Kim Kwang-kyu (actor)

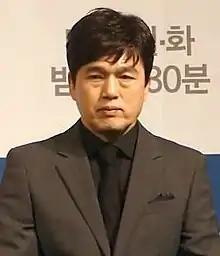
Kim in 2019

Kim Kwang-kyu (born December 8, 1967) is a South Korean actor. He made his acting debut in 1999 in "Dr. K", and its director fellow Busan native Kwak Kyung-taek later cast him in a small but memorable role as a physically abusive teacher in the 2001 box-office hit "Friend". Kim continued acting in both television and film as a supporting actor, notably in "Couple or Trouble" (2006), "The Secret of Coocoo Island" (2008), "Scent of a Woman" (2011), and "I Can Hear Your Voice" (2013). He also appears on the reality shows "I Live Alone" (since 2013) and "Three Meals a Day" (2015).